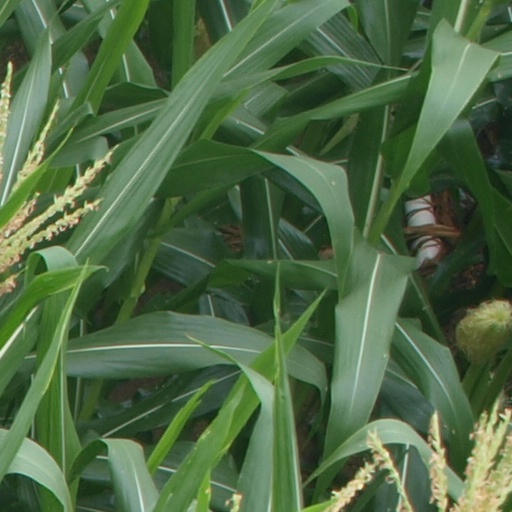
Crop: maize; corn